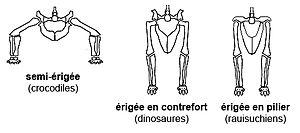
Posture des archosaures: semi-érigée chez les crocodiliens, érigée en contrefort chez les dinosaures, et érigée en pilier chez les rauisuchiens.
Crocodilia, est un ordre de reptiles aquatiques ovipares et carnivores qui vivent dans les zones tropicales et subtropicales de la planète. Ils sont apparus sous leur forme actuelle il y a au moins 167,7 millions d'années, c'est-à-dire vers le milieu du Jurassique. Les conceptions modernes situent l'origine des crocodiliens parmi un sous-groupe d'archosauriens terrestres du Trias ancien, il y a environ 240 Ma. De ce fait, ils sont considérés aujourd'hui comme les plus proches parents des oiseaux, lesquels descendent des dinosaures, autres archosauriens. L'ordre des Crocodilia regroupe tous les crocodiliens actuels, placés en deux ou trois familles : les Crocodylidae, les Alligatoridae et pour certaines classifications les Gavialidae. La systématique de ce groupe est très discutée depuis les années 2000. Bien que le terme « crocodiles » soit parfois utilisé pour l'ensemble de ces animaux, il est moins ambigu d'utiliser le terme « crocodiliens ».
Les Dinosauria, plus communément appelés dinosaures, forment un super-ordre ainsi qu'un clade extrêmement diversifié de sauropsides de la sous-classe des diapsides. Ce sont des archosaures ovipares, ayant en commun une posture érigée et partageant un certain nombre de synapomorphies telles que la présence d'une crête deltopectorale allongée au niveau de l'humérus et un acetabulum perforant le bassin. Présents dès le milieu du Ladinien, il y a environ 240 Ma, la branche non avienne des dinosaures disparait entièrement lors de l'extinction Crétacé-Paléogène il y a 66 Ma. Les oiseaux, la branche avienne des dinosaures, a émergé de petits dinosaures théropodes du Jurassique supérieur. Ainsi la survie des oiseaux à cette extinction, leur diversification considérable durant le Cénozoïque, en fait le seul groupe vivant actuel de dinosaures.